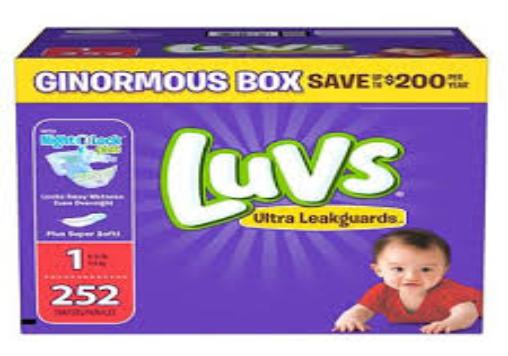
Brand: luvs
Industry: Necessities